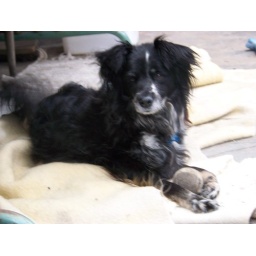
Here's Trixie, relaxing with her tennis ball sitting in her paws. She looks happy to me. :)